Tea Party movement

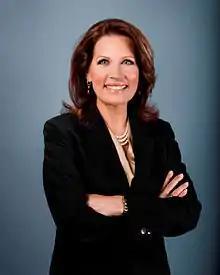
Michele Bachmann, Republican in Congress from Minnesota, 2007 to 2015

On February 18, 2009, the one-month-old Obama administration announced the Homeowners Affordability and Stability Plan, an economic recovery plan to help homeowners avoid foreclosure by refinancing mortgages in the wake of the Great Recession. The next day, CNBC business news editor Rick Santelli criticized the Plan in a live broadcast from the floor of the Chicago Mercantile Exchange. He said that those plans were "promoting bad behavior" by "subsidizing losers' mortgages". He suggested holding a tea party for traders to gather and dump the derivatives in the Chicago River on July 1. "President Obama, are you listening?" he asked. A number of the floor traders around him cheered on his proposal, to the amusement of the hosts in the studio. Santelli's "rant" became a viral video after being featured on the Drudge Report.